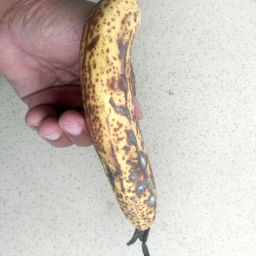
Fruit: Banana
Quality: Bad